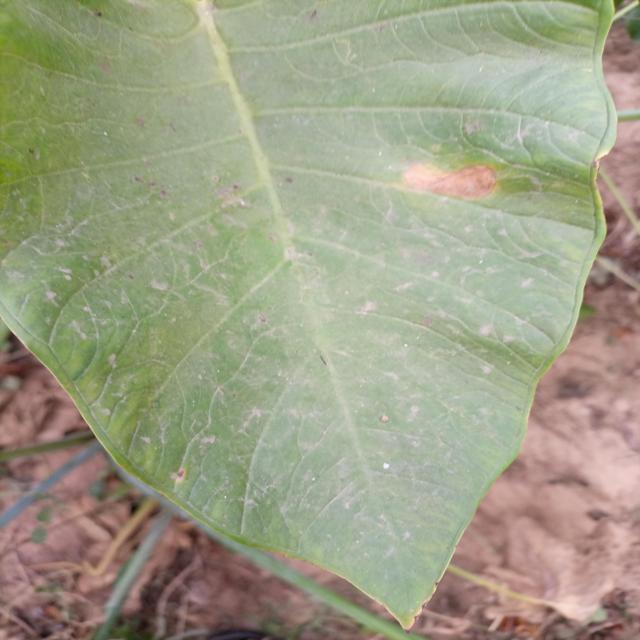
Label: Mid_Blight